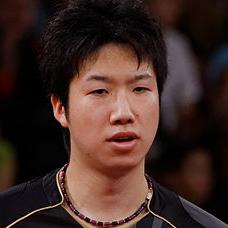
Age: 23